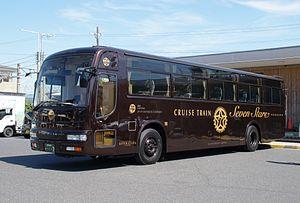
Le Sept Étoiles de Kyushu est un train de luxe d'excursion en wagon-lit exploité par la Kyushu Railway Company au Japon depuis octobre 2013. Il fait partie de la série des trains de luxe Design & Stories de JR Kyushu.